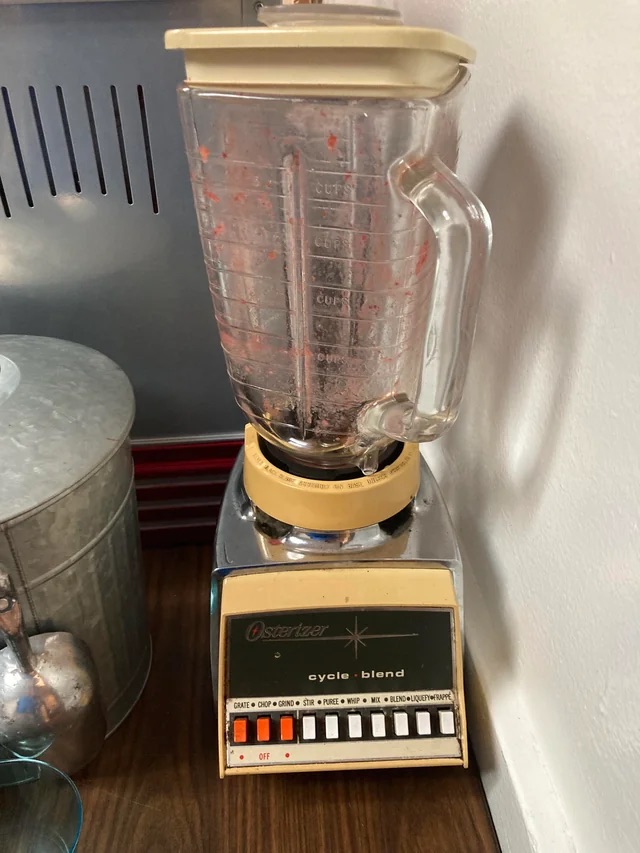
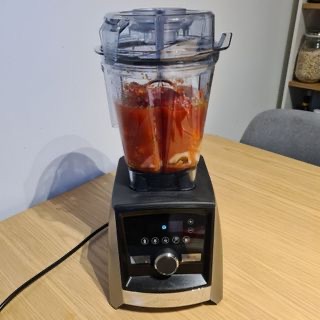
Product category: items_blender
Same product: no